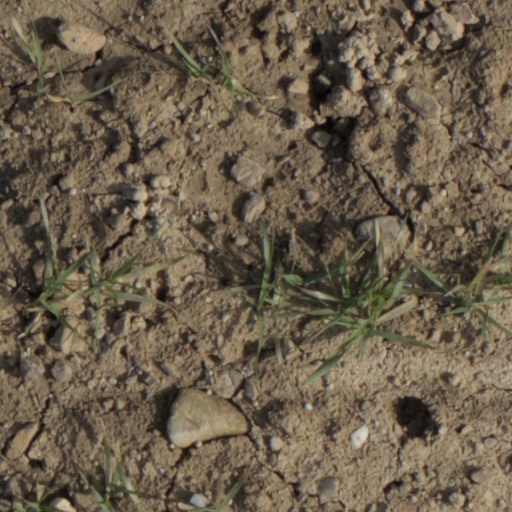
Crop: wheat